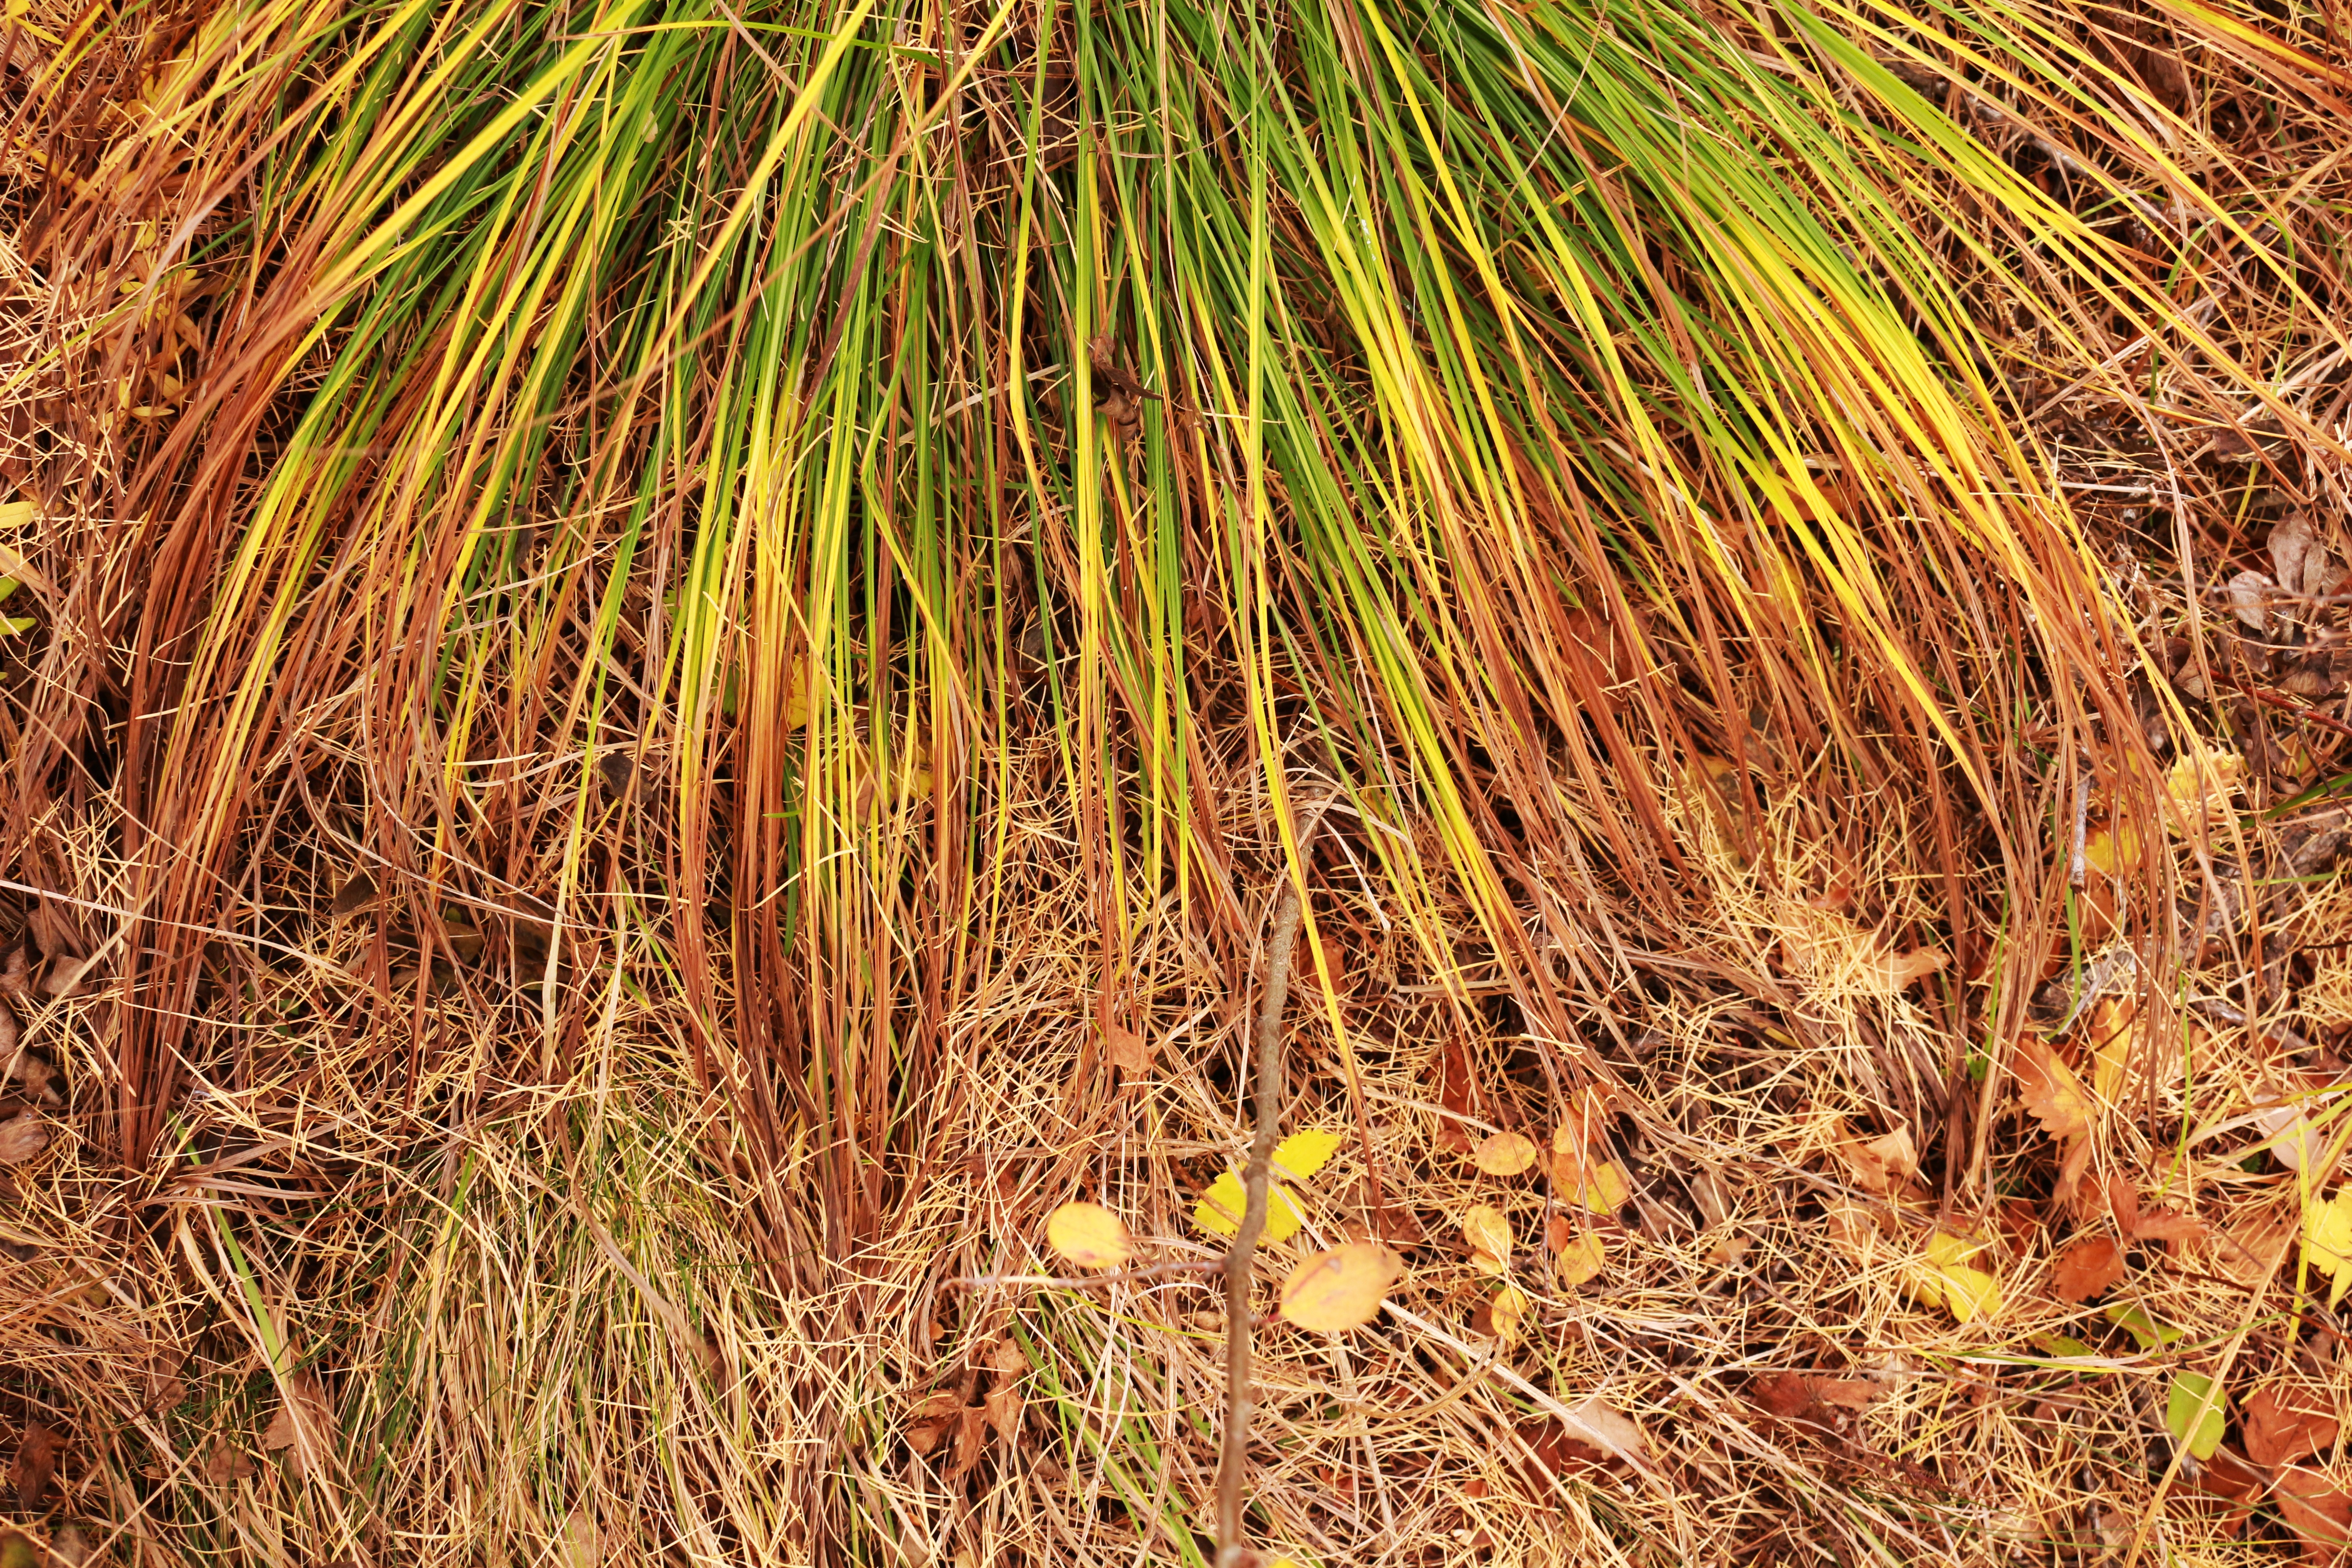
tree, forest, grass, branch, plant, field, lawn, prairie, leaf, crop, autumn, soil, agriculture, flora, woodland, grass family, woody plant, land plant